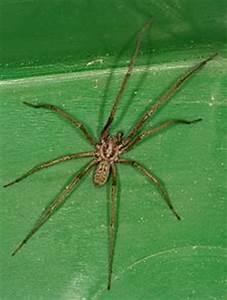
spider